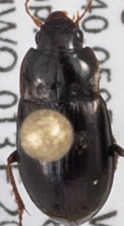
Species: Amara quenseli
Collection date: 2018-06-05
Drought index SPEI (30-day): -2.01
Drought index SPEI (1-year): -0.638
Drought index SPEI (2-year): -0.03